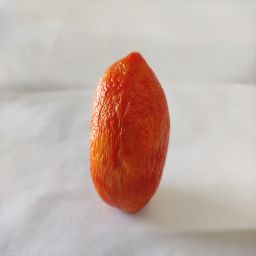
Crop: Tomato
Quality: Old